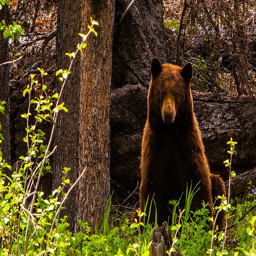
A brown bear standing next to a tree in a forest.
A bear in the woods sitting beside a tree.
A large grizzle bear sitting up right in a forest.
A large brown bear poses for a picture.
grizzly bear sitting by himself in the forest